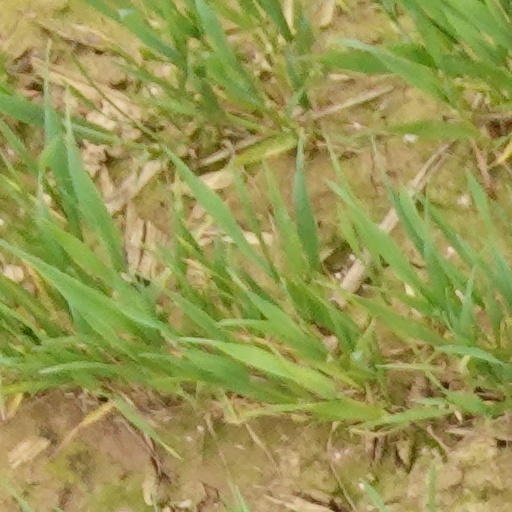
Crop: wheat